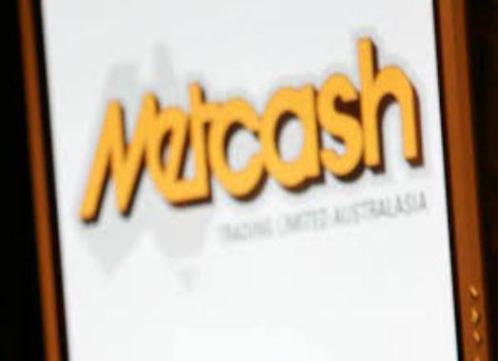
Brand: metcash
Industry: Others